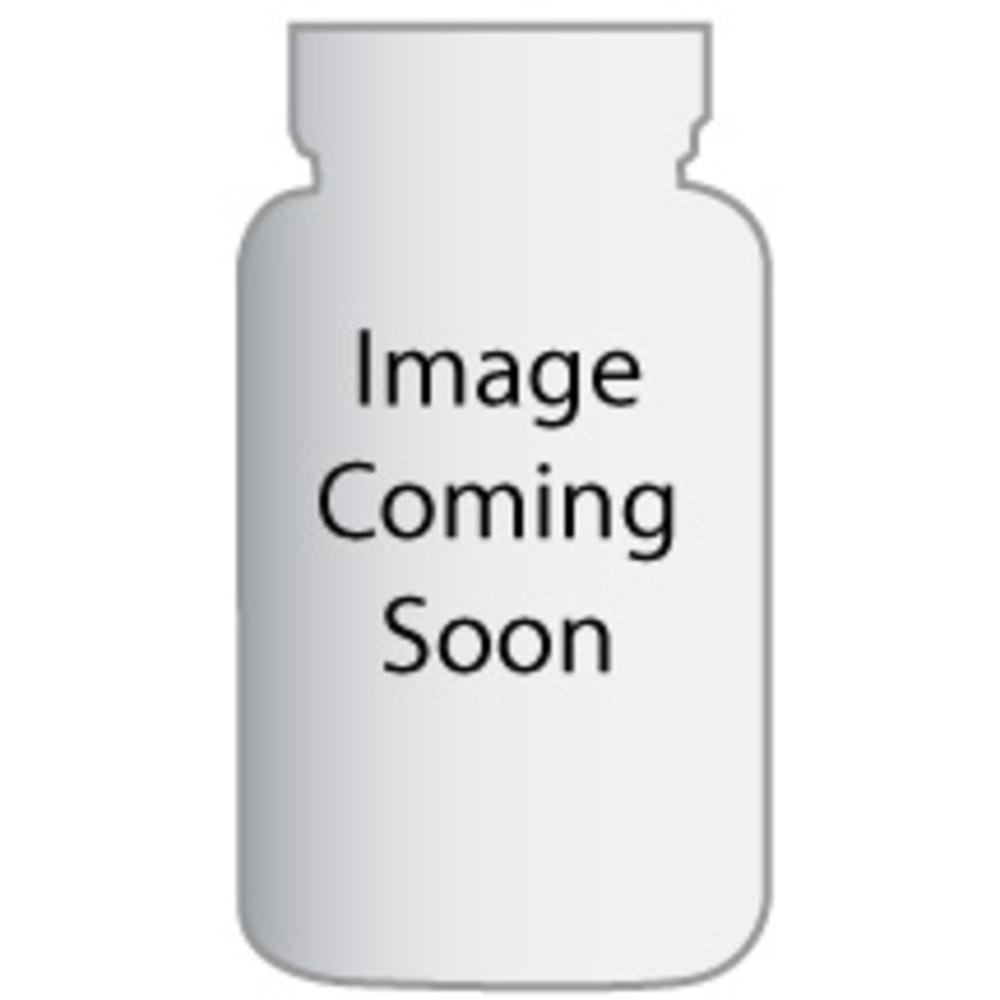
Item Name: Simply Organic Sloppy Joe ( 12 x 1.4 OZ)
Product Description: Simply Organic Seasoning Mix, Sloppy Joe, 1.41-Ounce Packets (Pack of 12)Features include: -Organic
Value: 16.8
Unit: Ounce

Price: 1.69